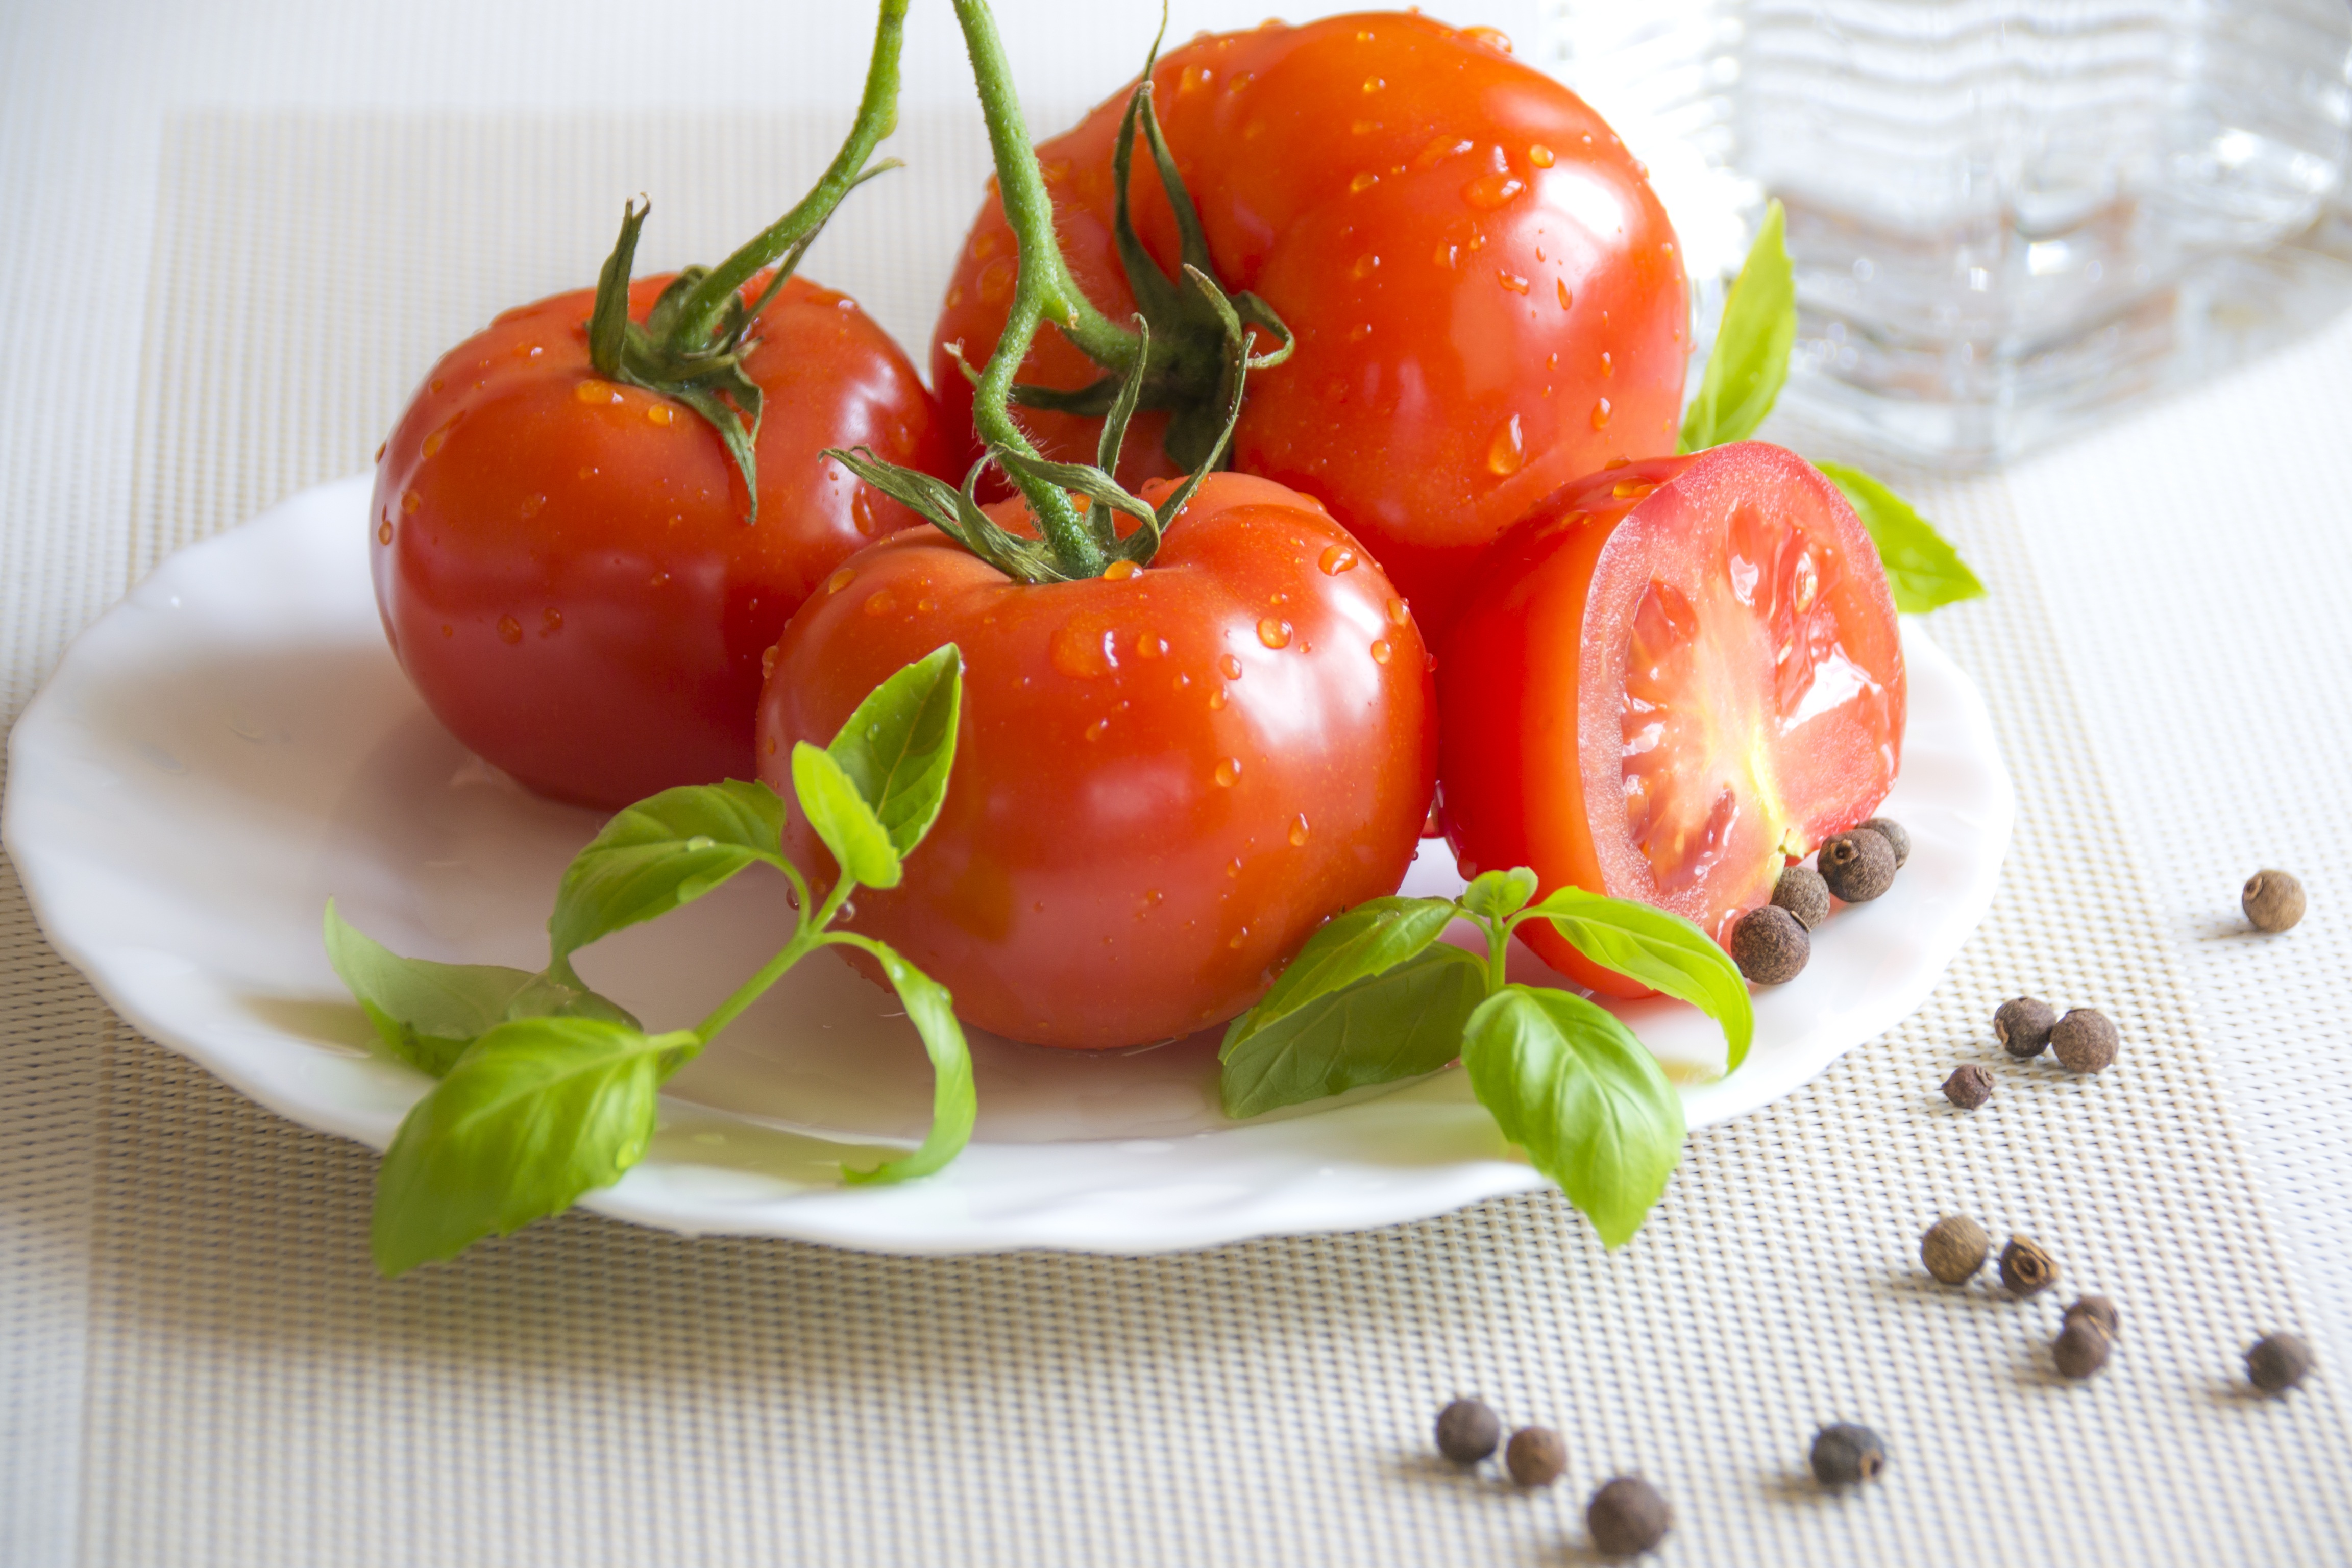
plant, fruit, dish, food, produce, vegetable, basil, tomato, vegetables, fine, basil leaves, the freshness, appetizer, flowering plant, culinary blog, a healthy lifestyle, mediterranean cuisine, summer food, land plant, potato and tomato genus, healthy appetizer, red tomatoes, tomatoes macro, culinary decoration, mouth watering tomatoes